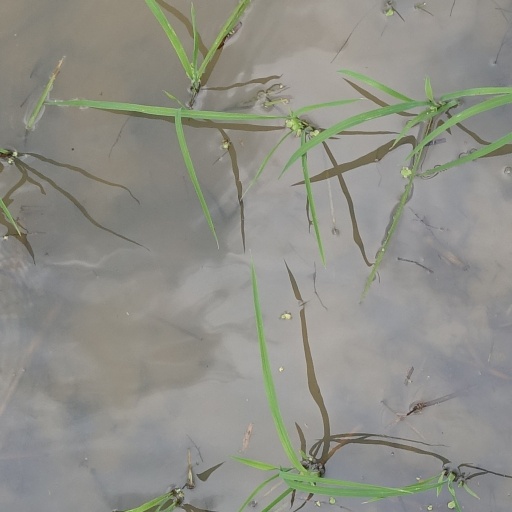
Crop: rice